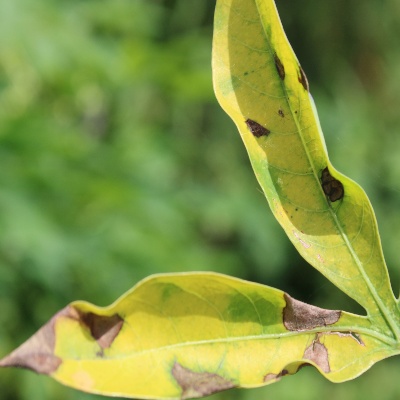
Crop: Cassava
Condition: brown spot